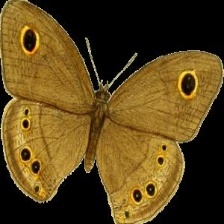
Species: WOOD SATYR
Butterfly family (ImageNet category): ringlet